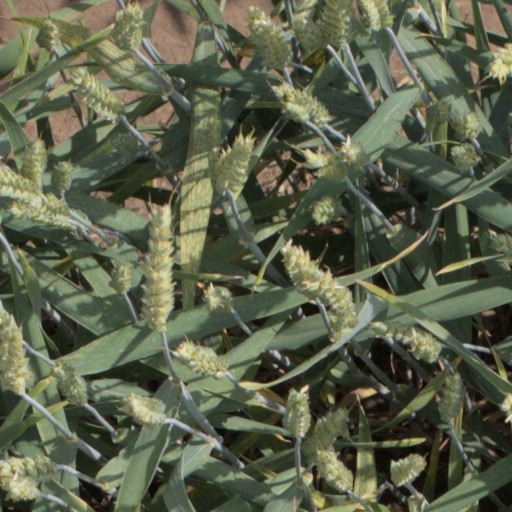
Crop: wheat